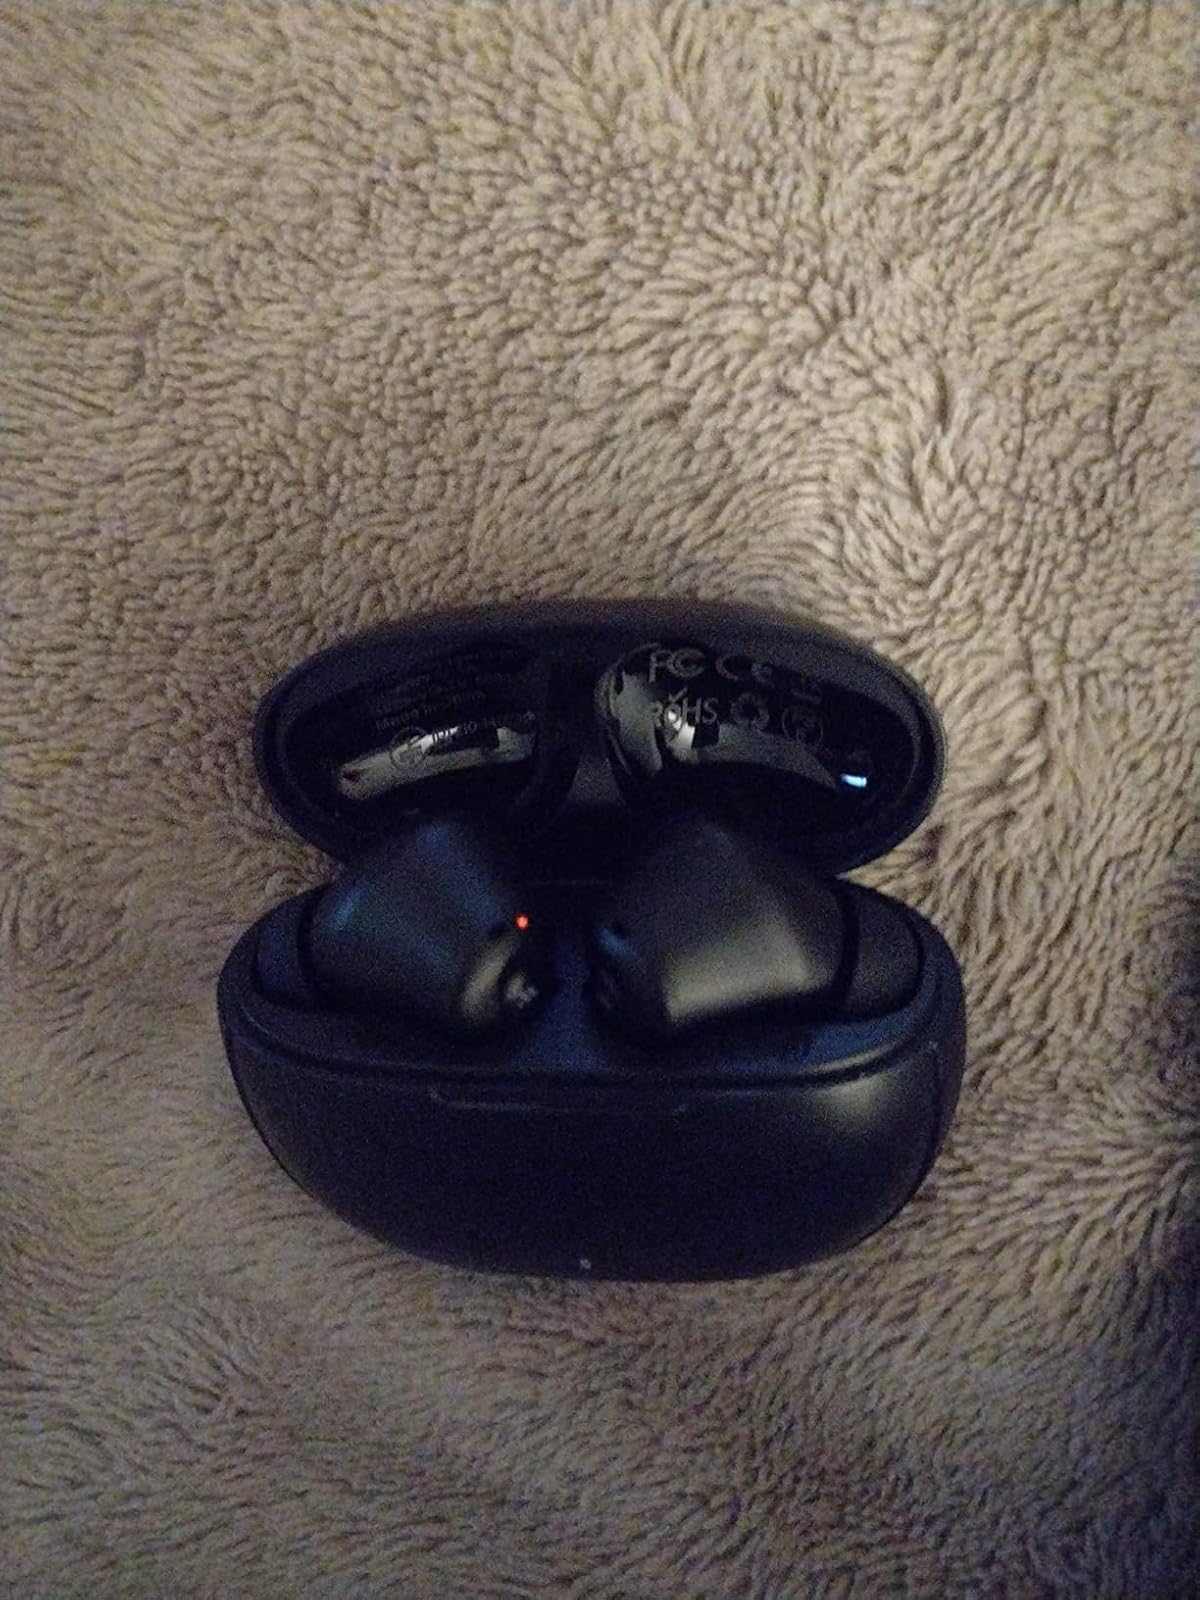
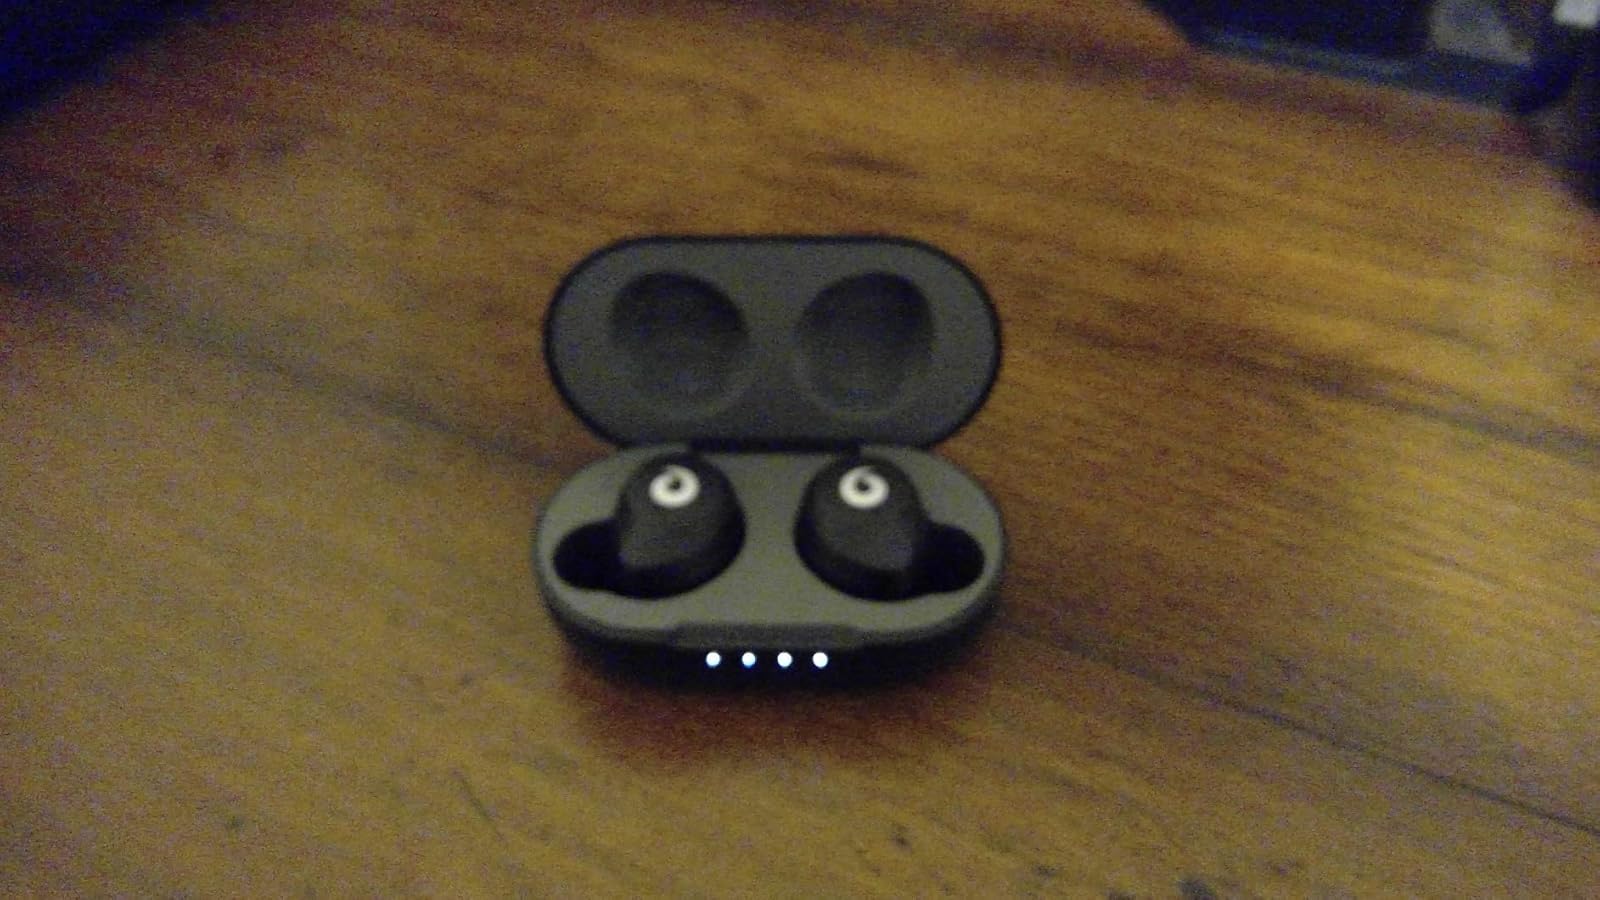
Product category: earbuds
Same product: no